Question: What are the yellow objects behind the zebra?
Tambaya: Wasu abubuwa ne rawaya a bayan jakin dawan?
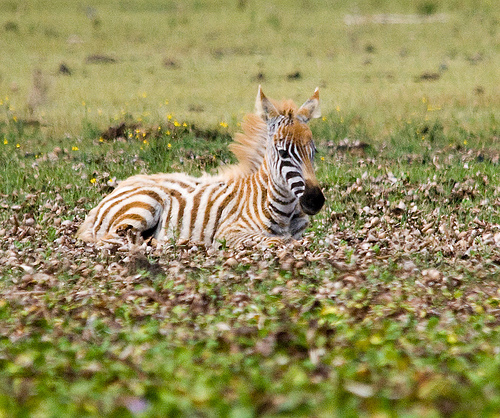
Answer: Flowers.
Amsa: Furanni.